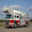
Label: truck